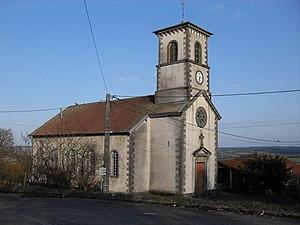
L'église Saint-Christophe àJésonville
Jésonville est une commune française située dans le département des Vosges, en région Grand Est.